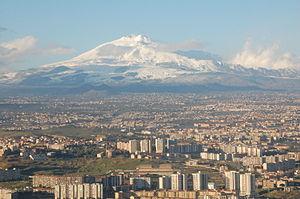
Les risques naturels font l'objet, dans l'Union européenne, de mesures de prévention des risques, notamment de la part de la Direction générale de l'environnement. C'est dans le cadre de son volet « protection civile et accidents environnementaux » qu'elle participe aux financement des programmes de protection des risques.
La géographie de l'Union européenne prend en compte plusieurs éléments : dans un premier temps la géographie physique de celle-ci qui évolue au travers de ses élargissements ; et sa géographie humaine, c'est-à-dire l'organisation de son espace, de sa richesse, qui, comme la géographie physique, est soumise aux évolutions liées à ses élargissements. La géographie de l'Union prend aussi en compte les régions d'outre-mer de l'Union européenne, ainsi que, dans une moindre mesure, les territoires dépendant de l'Union sans en faire partie.
L'Etna est un volcan d'Italie situé en Sicile, à proximité de la ville de Catane, la deuxième ville la plus peuplée de Sicile. Culminant à 3 330 mètres d'altitude, il est le plus haut volcan actif d'Europe et l'un des plus actifs du monde avec près de 80 éruptions au cours du XXᵉ siècle. Sa forte activité éruptive, les coulées de lave très fluides et la proximité de zones densément peuplées ont décidé les volcanologues à l'inclure dans la liste des volcans de la décennie.
Cet article recense les sites inscrits au patrimoine mondial en Italie.
Le purgatoire, thème propre au christianisme, a inspiré les artistes, les écrivains et les traditions populaires.